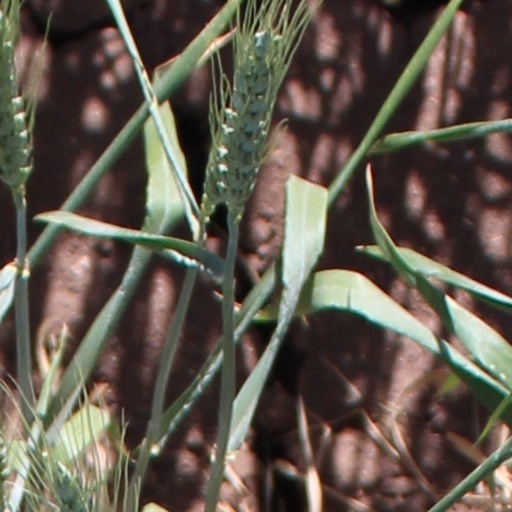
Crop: wheat